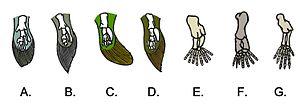
Les Ichthyostegalia forment un ordre éteint de tétrapodes amphibiens qui ont vécu à la fin du Dévonien supérieur. Ils sont considérés aujourd’hui comme constituant un grade évolutif plutôt qu'un vrai clade.
En anatomie, chez les animaux vertébrés, un membre est une partie du corps spécialisée dans la locomotion et sous-tendue par un squelette. Il existe deux grands types différents : les membres ptérygiens, ou nageoires, et les membres chiridiens, ou pentadactyles. Les membres ptérygiens sont présents chez les cyclostomes et les poissons, et les membres chiridiens sont présents chez les tétrapodes. Les membres peuvent être impairs, situés dans le plan médian du corps, ou pairs, situés de chaque côté. Les membres ptérygiens jouent un rôle au cours de la nage, tandis que les membres chiridiens peuvent avoir des fonctions locomotrices plus variées : la marche surtout, mais aussi le « grimper » arboricole, le vol et également la nage. D'un point de vue évolutif, les membres chiridiens dérivent des membres ptérygiens pairs.
Panderichthys est un genre éteint de sarcoptérygiens ayant vécu au Dévonien moyen et supérieur. Il est considéré comme une forme anatomiquement transitionnelle des tétrapodes car il s’agit du plus ancien vertébré connu disposant de membres chiridiens. Sa découverte renseigne sur l'évolution des tétrapodes car c'est l'un des tétrapodomorphes les plus proches des tétrapodes.
Ichthyostega est un genres éteint de proto-tétrapodes qui ont vécu à la fin du Dévonien supérieur. Ichthyostega possédait des poumons et des membres qui lui permettaient de se déplacer dans les eaux peu profondes et les marais. Ichtyostega a longtemps incarné une forme transitionnelle entre « poissons » et « amphibiens », ce qui est une vision désuète de la cladistique, remise en question par la méthode phylogénétique.
Du grec penta : cinq, et dactyle : doigt, la pentadactylie désigne le fait de posséder cinq doigts ou orteils aux extrémités des membres.
Eusthenopteron est un genre éteint de sarcoptérygiens, le poisson fossile le plus célèbre pour son anatomie proche du groupe des tétrapodes. Les reconstitutions de l'animal le montrent sortant de l'eau pour se déplacer sur le sol ; cependant les scientifiques s'accordent à dire à présent que ce poisson était pélagique, c'est-à-dire qu'il vivait en pleine mer. On sait qu'Eusthenopteron a vécu il y a 385 millions d'années, au Dévonien supérieur, dans des eaux salées et douces du nord de l'Amérique et de l'Europe.
Les Tétrapodes sont une super-classe d'animaux vertébrés gnathostomes dont le squelette comporte habituellement deux paires de membres et dont la respiration est normalement pulmonaire.
Les membres chiridiens sont les appendices locomoteurs articulés des vertébrés tétrapodes.